David Pearson (racing driver)

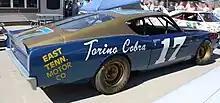
A Pearson Holman Moody car

The 1970 season started with Pearson competing part-time, as he would for the rest of his career. Pearson led the Daytona 500 under caution with 13 laps remaining and changed only his right side tires in a two-tire pit stop. Pete Hamilton did a four-tire stop and passed Pearson after the restart for the victory. In 19 starts, he won a single race (Darlington) and earned two pole positions (Bristol, Darlington) to finish 23rd in points.